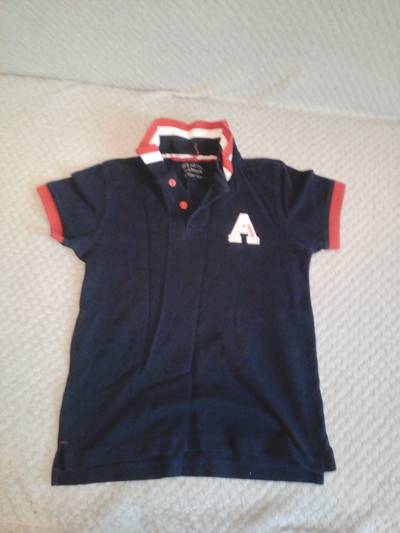
Waste category: clothes